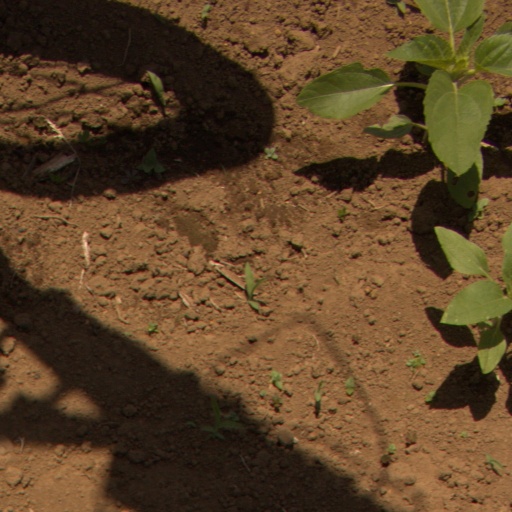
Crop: Jerusalem artichoke